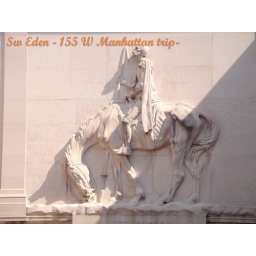
Photo around Trinity ParkManhattan, New YorkW 155 street cross with broadway.